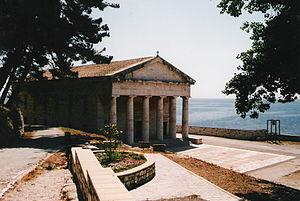
L’histoire de Corfou est fortement liée à sa position géographique stratégique. Corfou est la plus septentrionale des îles Ioniennes, à la sortie de la mer Adriatique. Elle est à la frontière entre l'Occident et l'Orient. Corfou est la région grecque la plus proche de l'Italie, tout en étant à moins de trois kilomètres de la côte albanaise. Elle était une étape évidente sur la route du Levant, dans les deux sens.